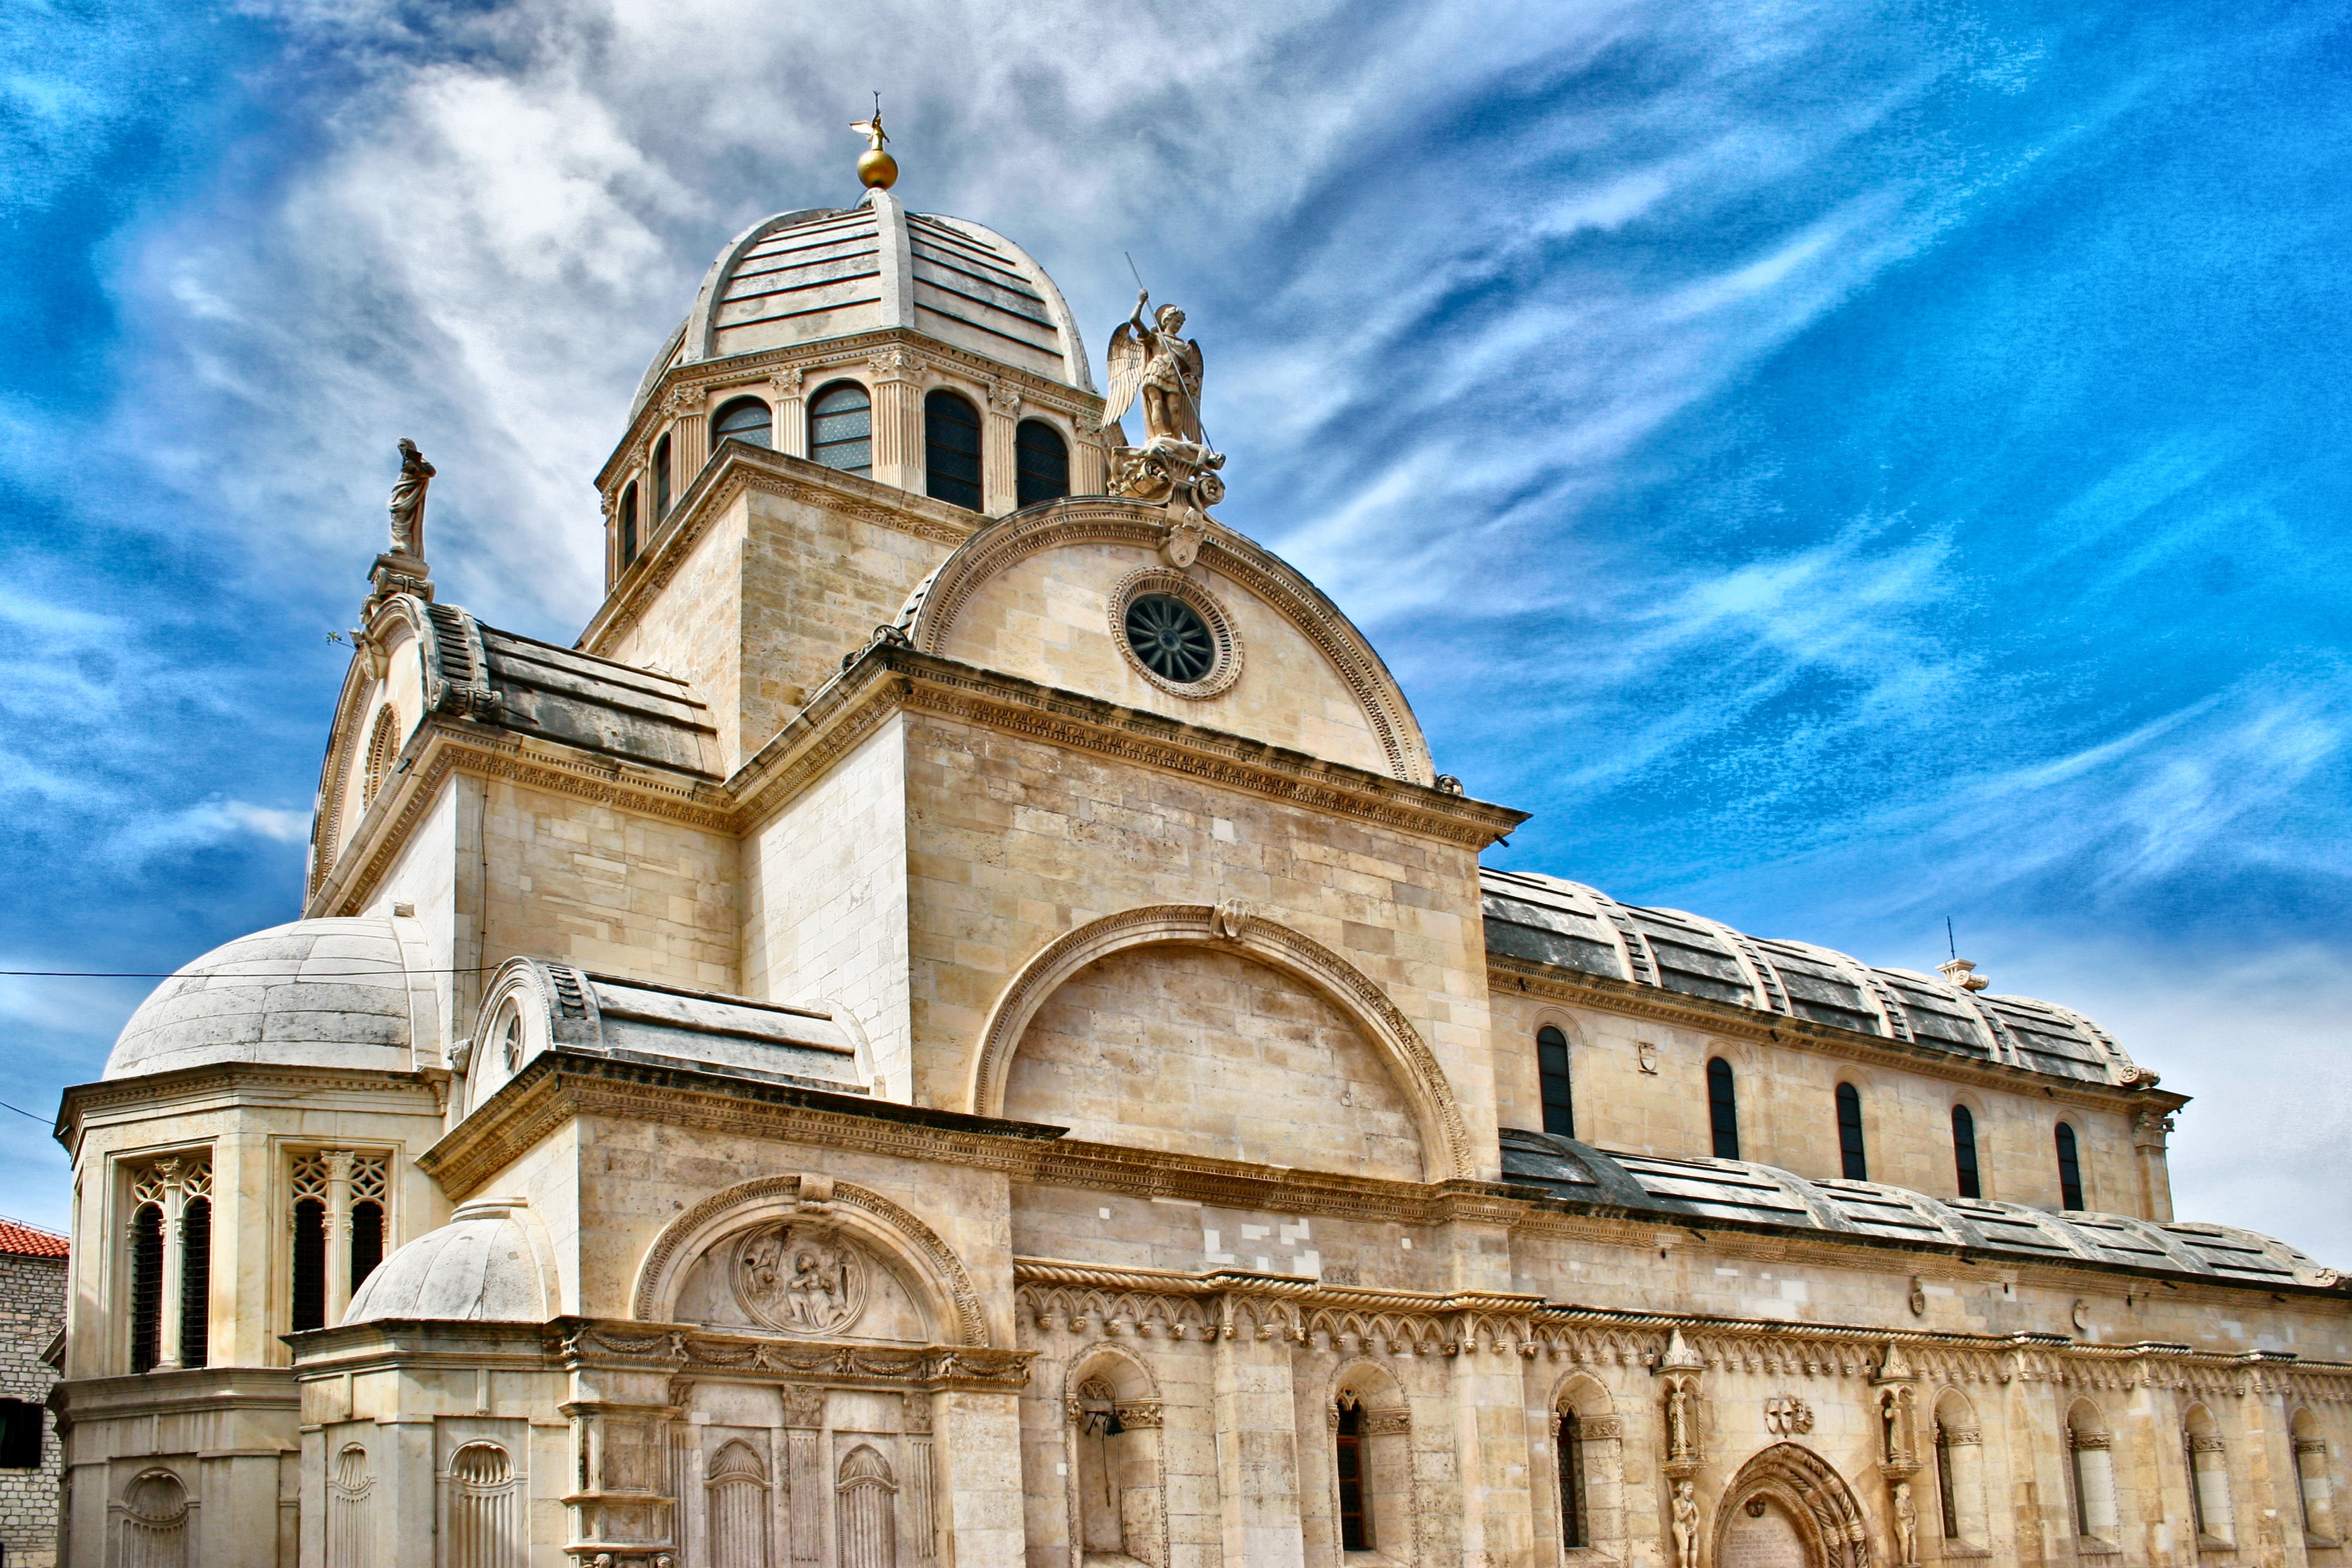
building, landmark, facade, church, cathedral, place of worship, old town, croatia, monastery, synagogue, basilica, ancient history, byzantine architecture